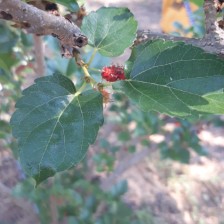
Variety: ChiangMai60